Night Club Girl

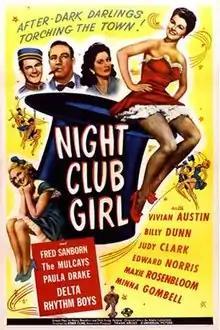
Theatrical release poster

Night Club Girl is a 1945 American comedy film directed by Edward F. Cline and written by Henry Blankfort and Dick Irving Hyland. The film stars Vivian Austin, Edward Norris, Maxie Rosenbloom, Minna Gombell, Judy Clark and Bill Dunn. The film was released on January 5, 1945, by Universal Pictures.